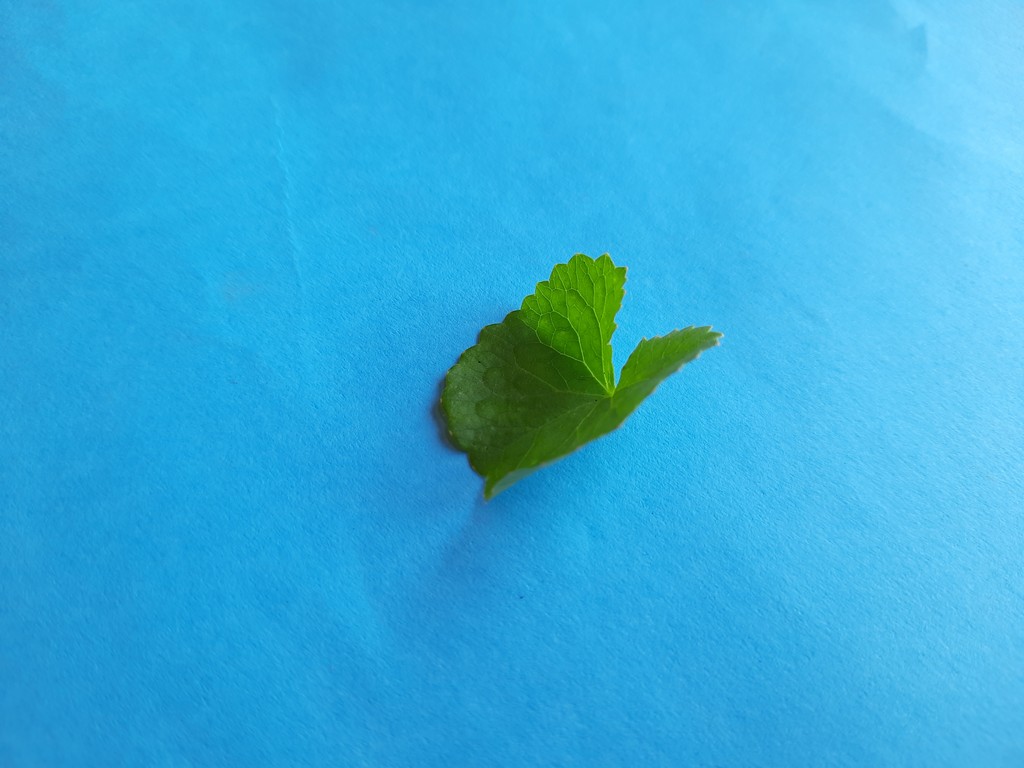
Label: Healthy